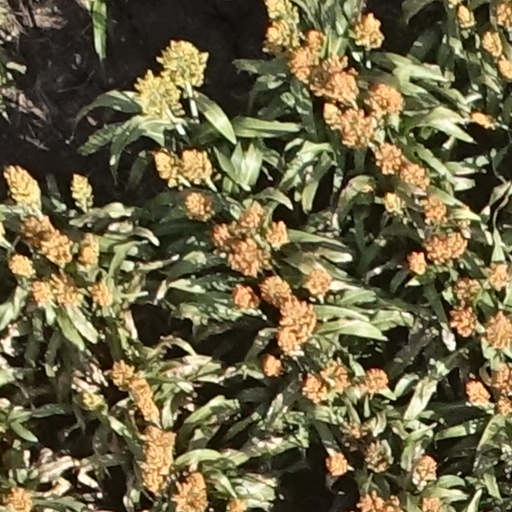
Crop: sorghum